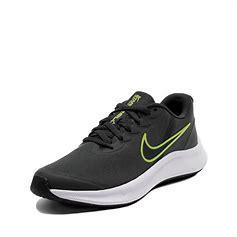
Brand: Nike
Model: Star Runner 3